Viktor Budyanskiy

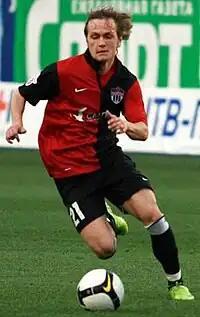
Budyansky playing for Khimki

Viktor Igorevich Budyansky, sometimes Boudianski (born 12 January 1984) is a retired association footballer who played as a midfielder. He last played for Italian club Udinese.